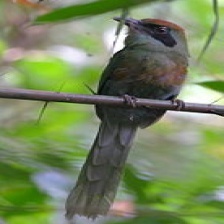
Species: RUFUOS MOTMOT
Scientific name: BARYPHTHENGUS MARTII